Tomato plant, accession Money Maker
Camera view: vertical (180 deg); turntable rotation: 180 degrees
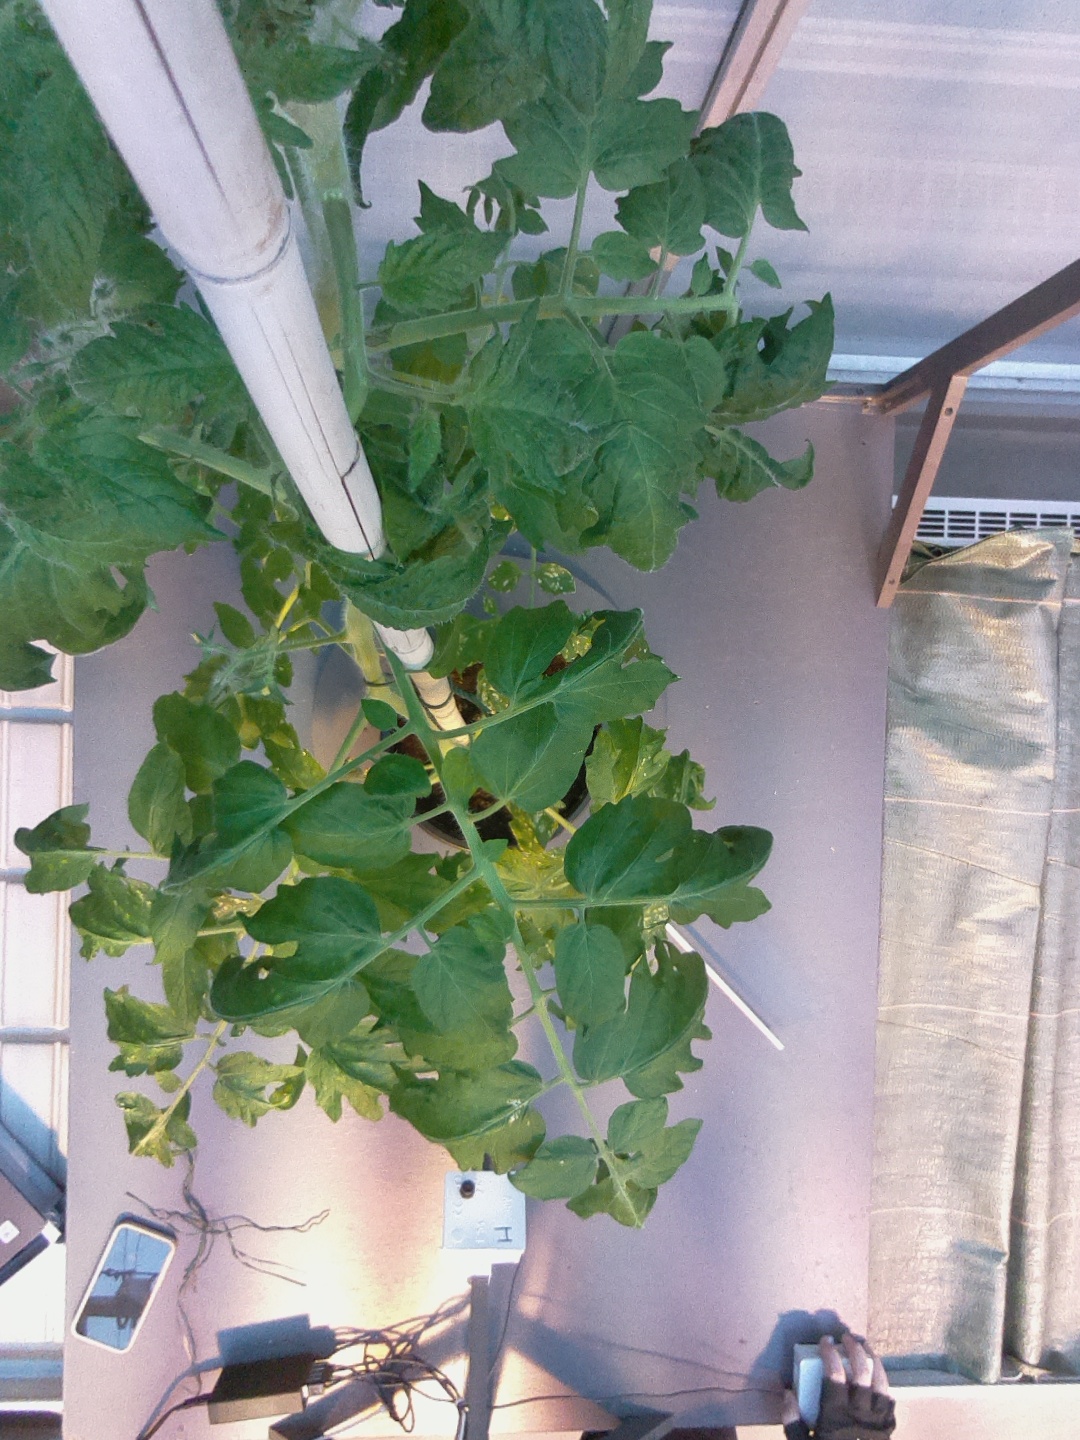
BBCH growth stage 67: Full flowering, 70%-80% of flowers open, more petals falling